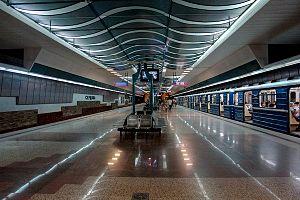
Le métro de Sofia est le réseau de transport en commun souterrain de la capitale de la Bulgarie. Il est composé de deux lignes totalisant 39 kilomètres et 34 stations en mai 2015. Il a été inauguré en 28 janvier 1998. Il est prévu que le métro de Sofia dispose, à terme, d'un réseau de 3 lignes se recoupant dans le centre-ville.